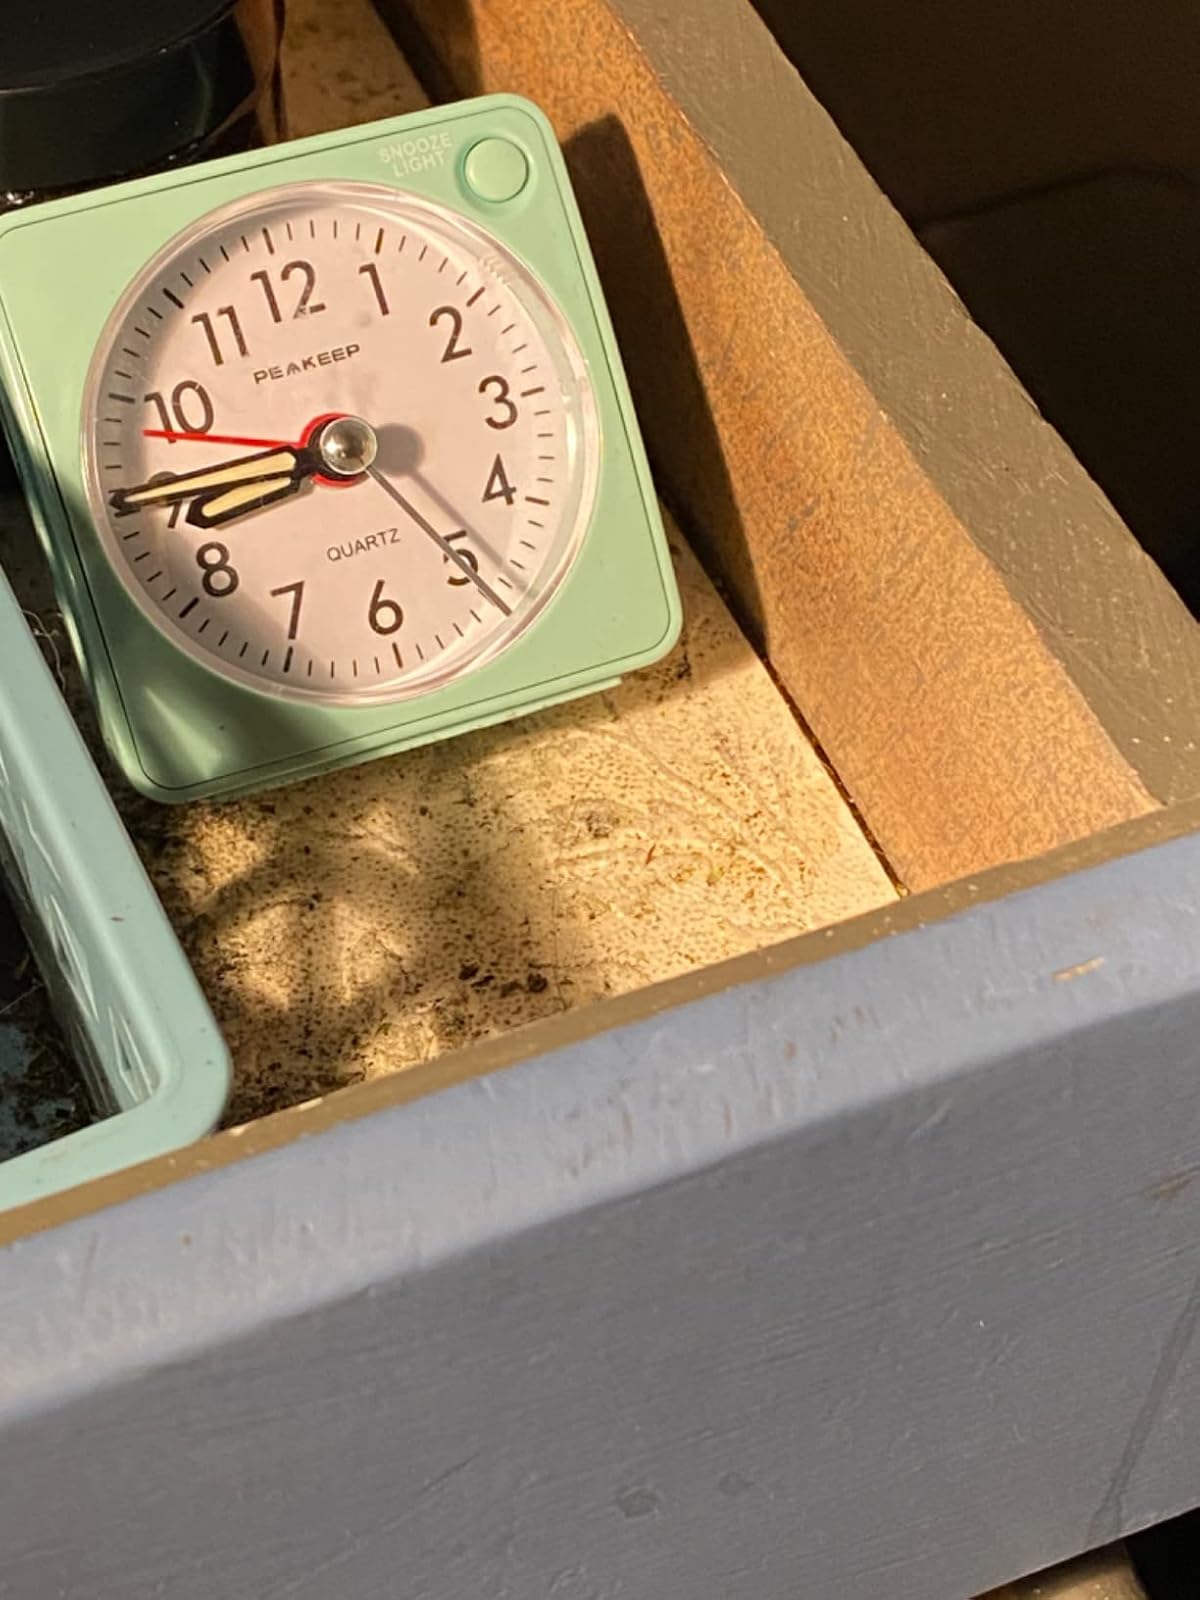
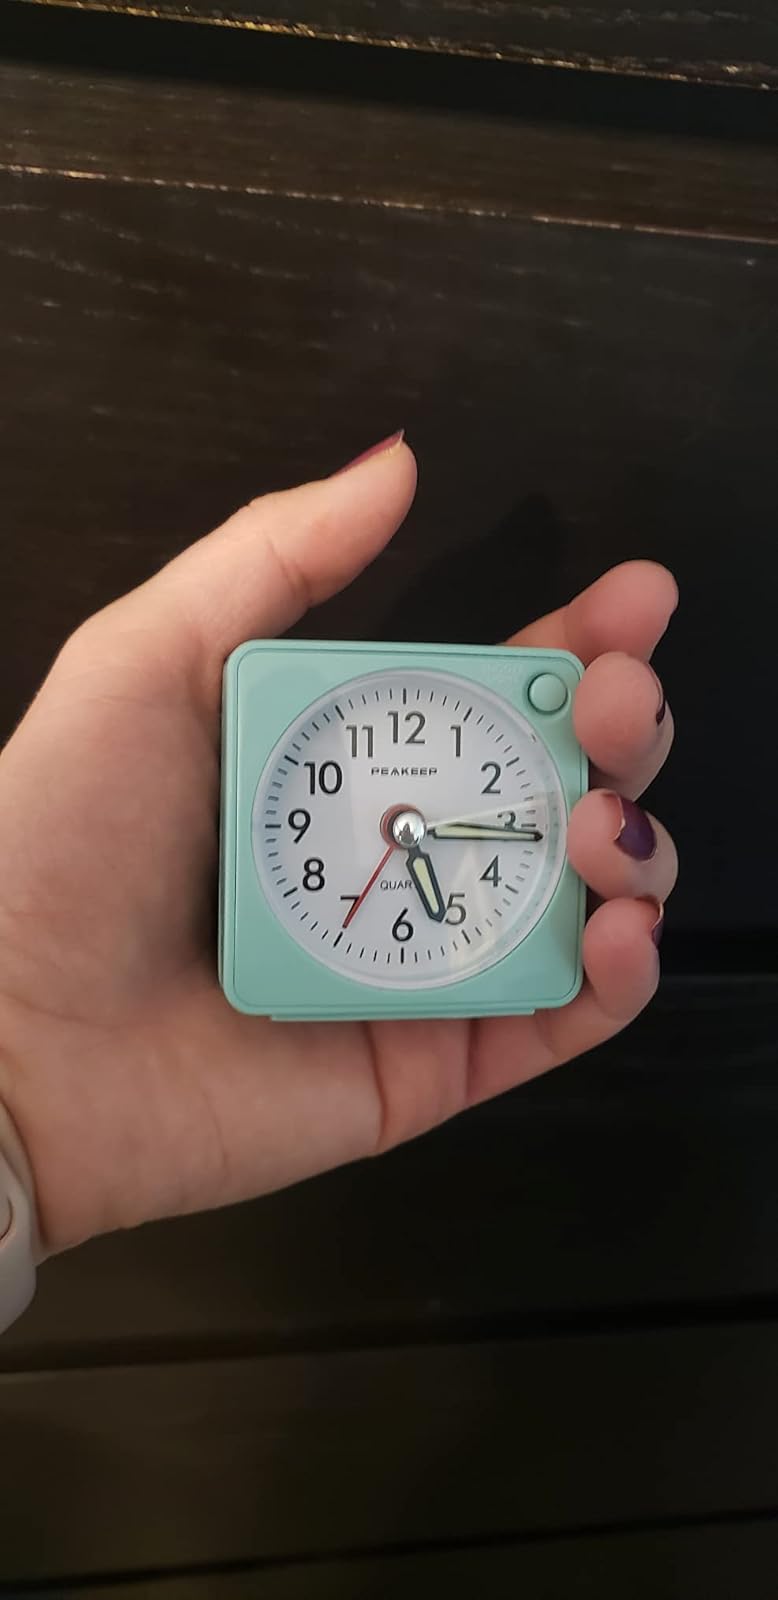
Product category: clock
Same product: yes